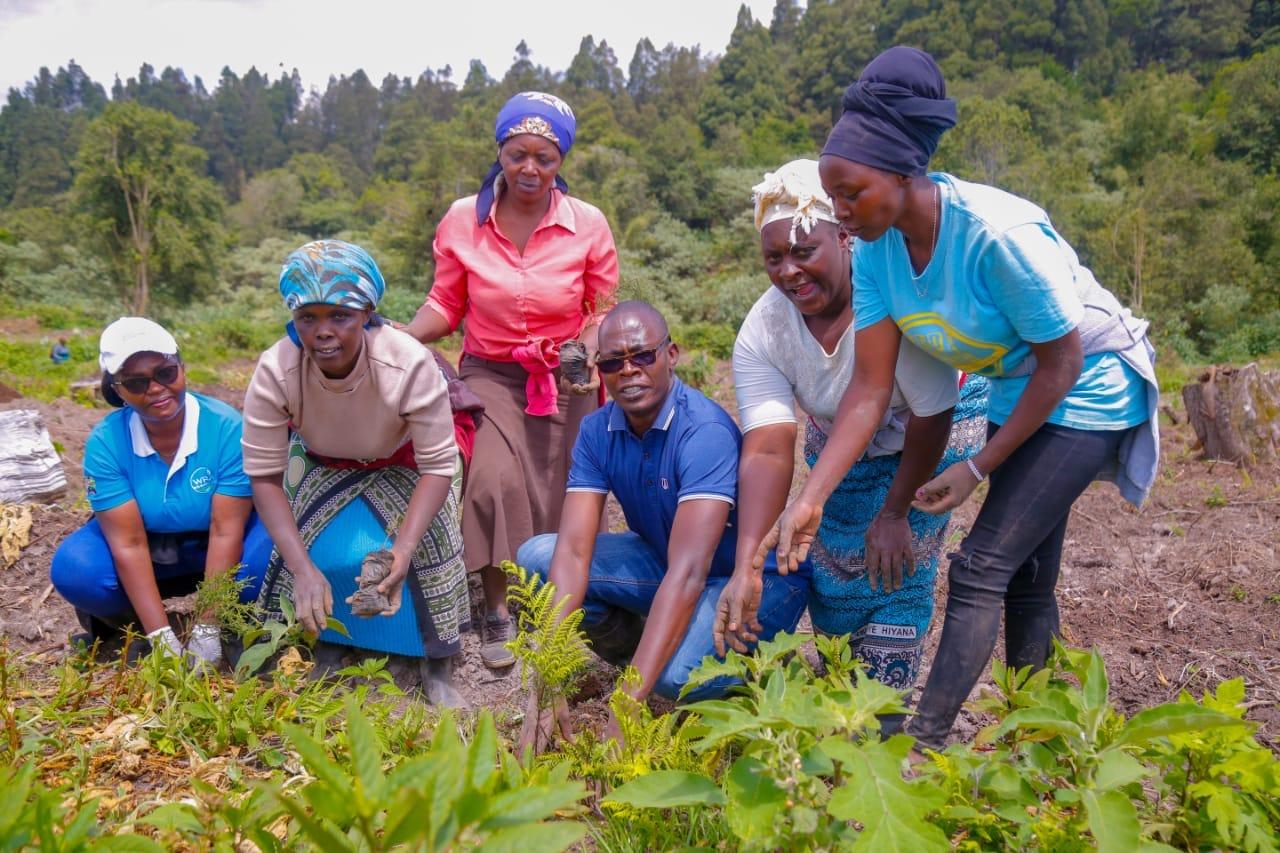
Vijana wa kike na wa kiume wakiwa wamechuchumaa katika eneo la mashamba lililo na uwazi mkubwa, wakiwa wamechimba mashimo madogo kwa ajili ya upandaji wa miche ya miti katika eneo hilo.